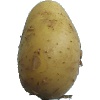
Label: Potato White 1